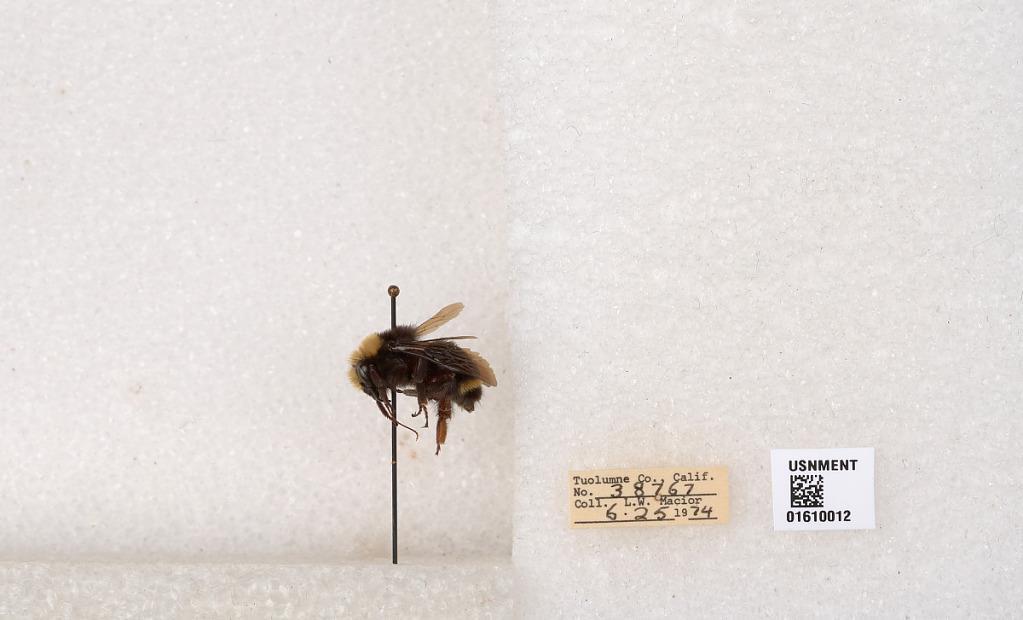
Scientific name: Bombus (Pyrobombus) vosnesenskii Radoszkowski
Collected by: L. Macior
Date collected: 1974-6-25
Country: United States
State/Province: California
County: Tuolumne
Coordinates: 37.9712, -120.228